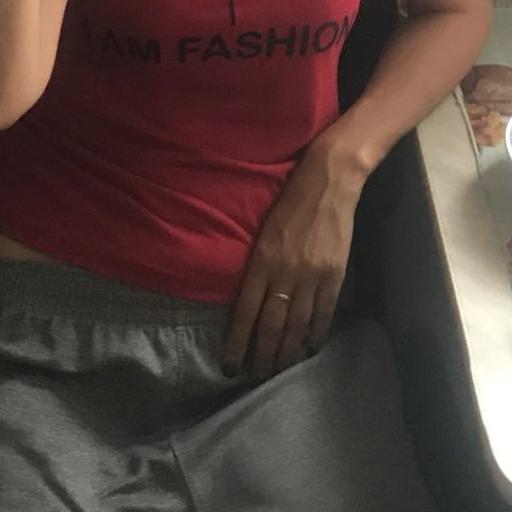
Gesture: no_gesture